Clerical marriage

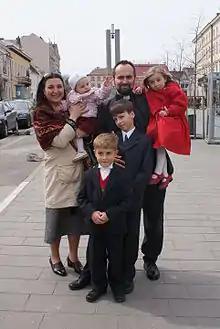
Married Romanian Eastern Catholic priest with his family

The Assyrian, Eastern Orthodox and Oriental Orthodox Churches, as well as many of the Eastern Catholic Churches, permit married men to be ordained. Traditionally however, they do not permit clergy to marry after ordination. From ancient times they have had both married and celibate clergy (see Monasticism). Those who opt for married life must marry before becoming priests, deacons (with a few exceptions), or, in some strict traditions, subdeacons.